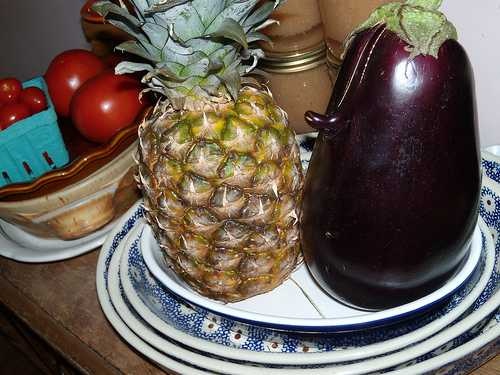
Label: Pineapple